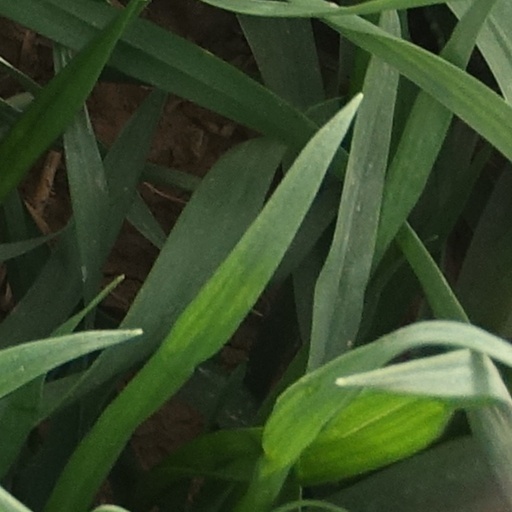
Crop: wheat